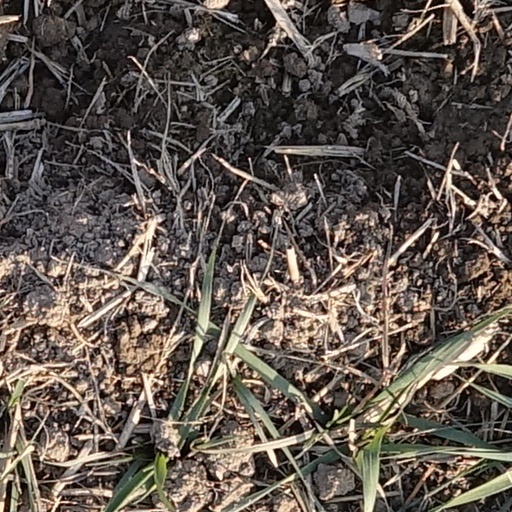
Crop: wheat